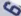
Number: 6